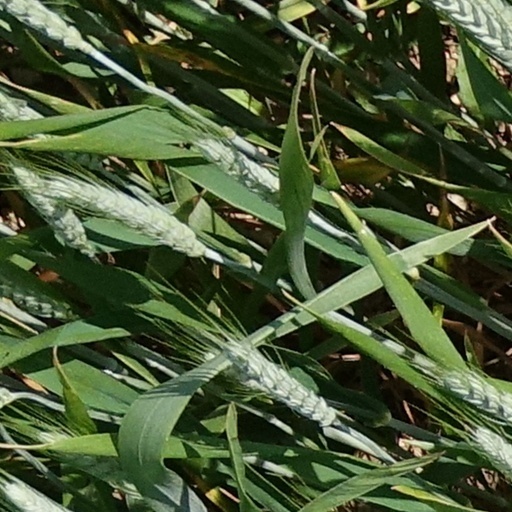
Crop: wheat